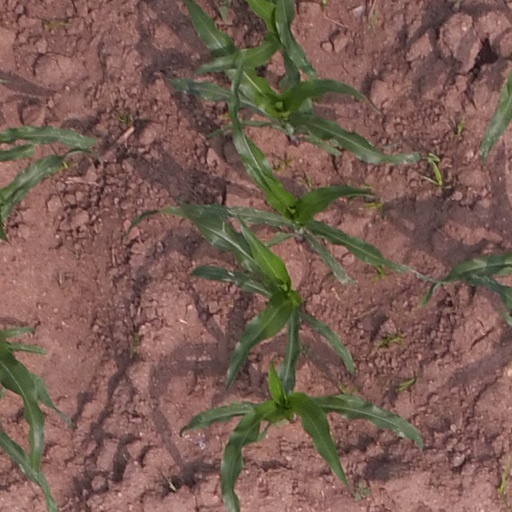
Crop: maize; corn